Thasos

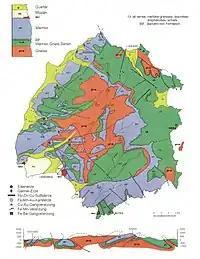
Geological and Metallogenic map of Thasos island.

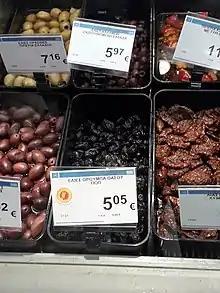
Throumba olives on sale at a supermarket

Thasos is located in the northern Aegean sea approximately from the northern mainland and south-east of Kavala. It is of generally round shape, without deep bays or significant peninsulas. The terrain is mountainous but not particularly rugged, rising gradually from coast to centre. The highest peak is Ypsario (Ipsario), at , somewhat east of centre. Pine forest covers much of the island's eastern slopes.